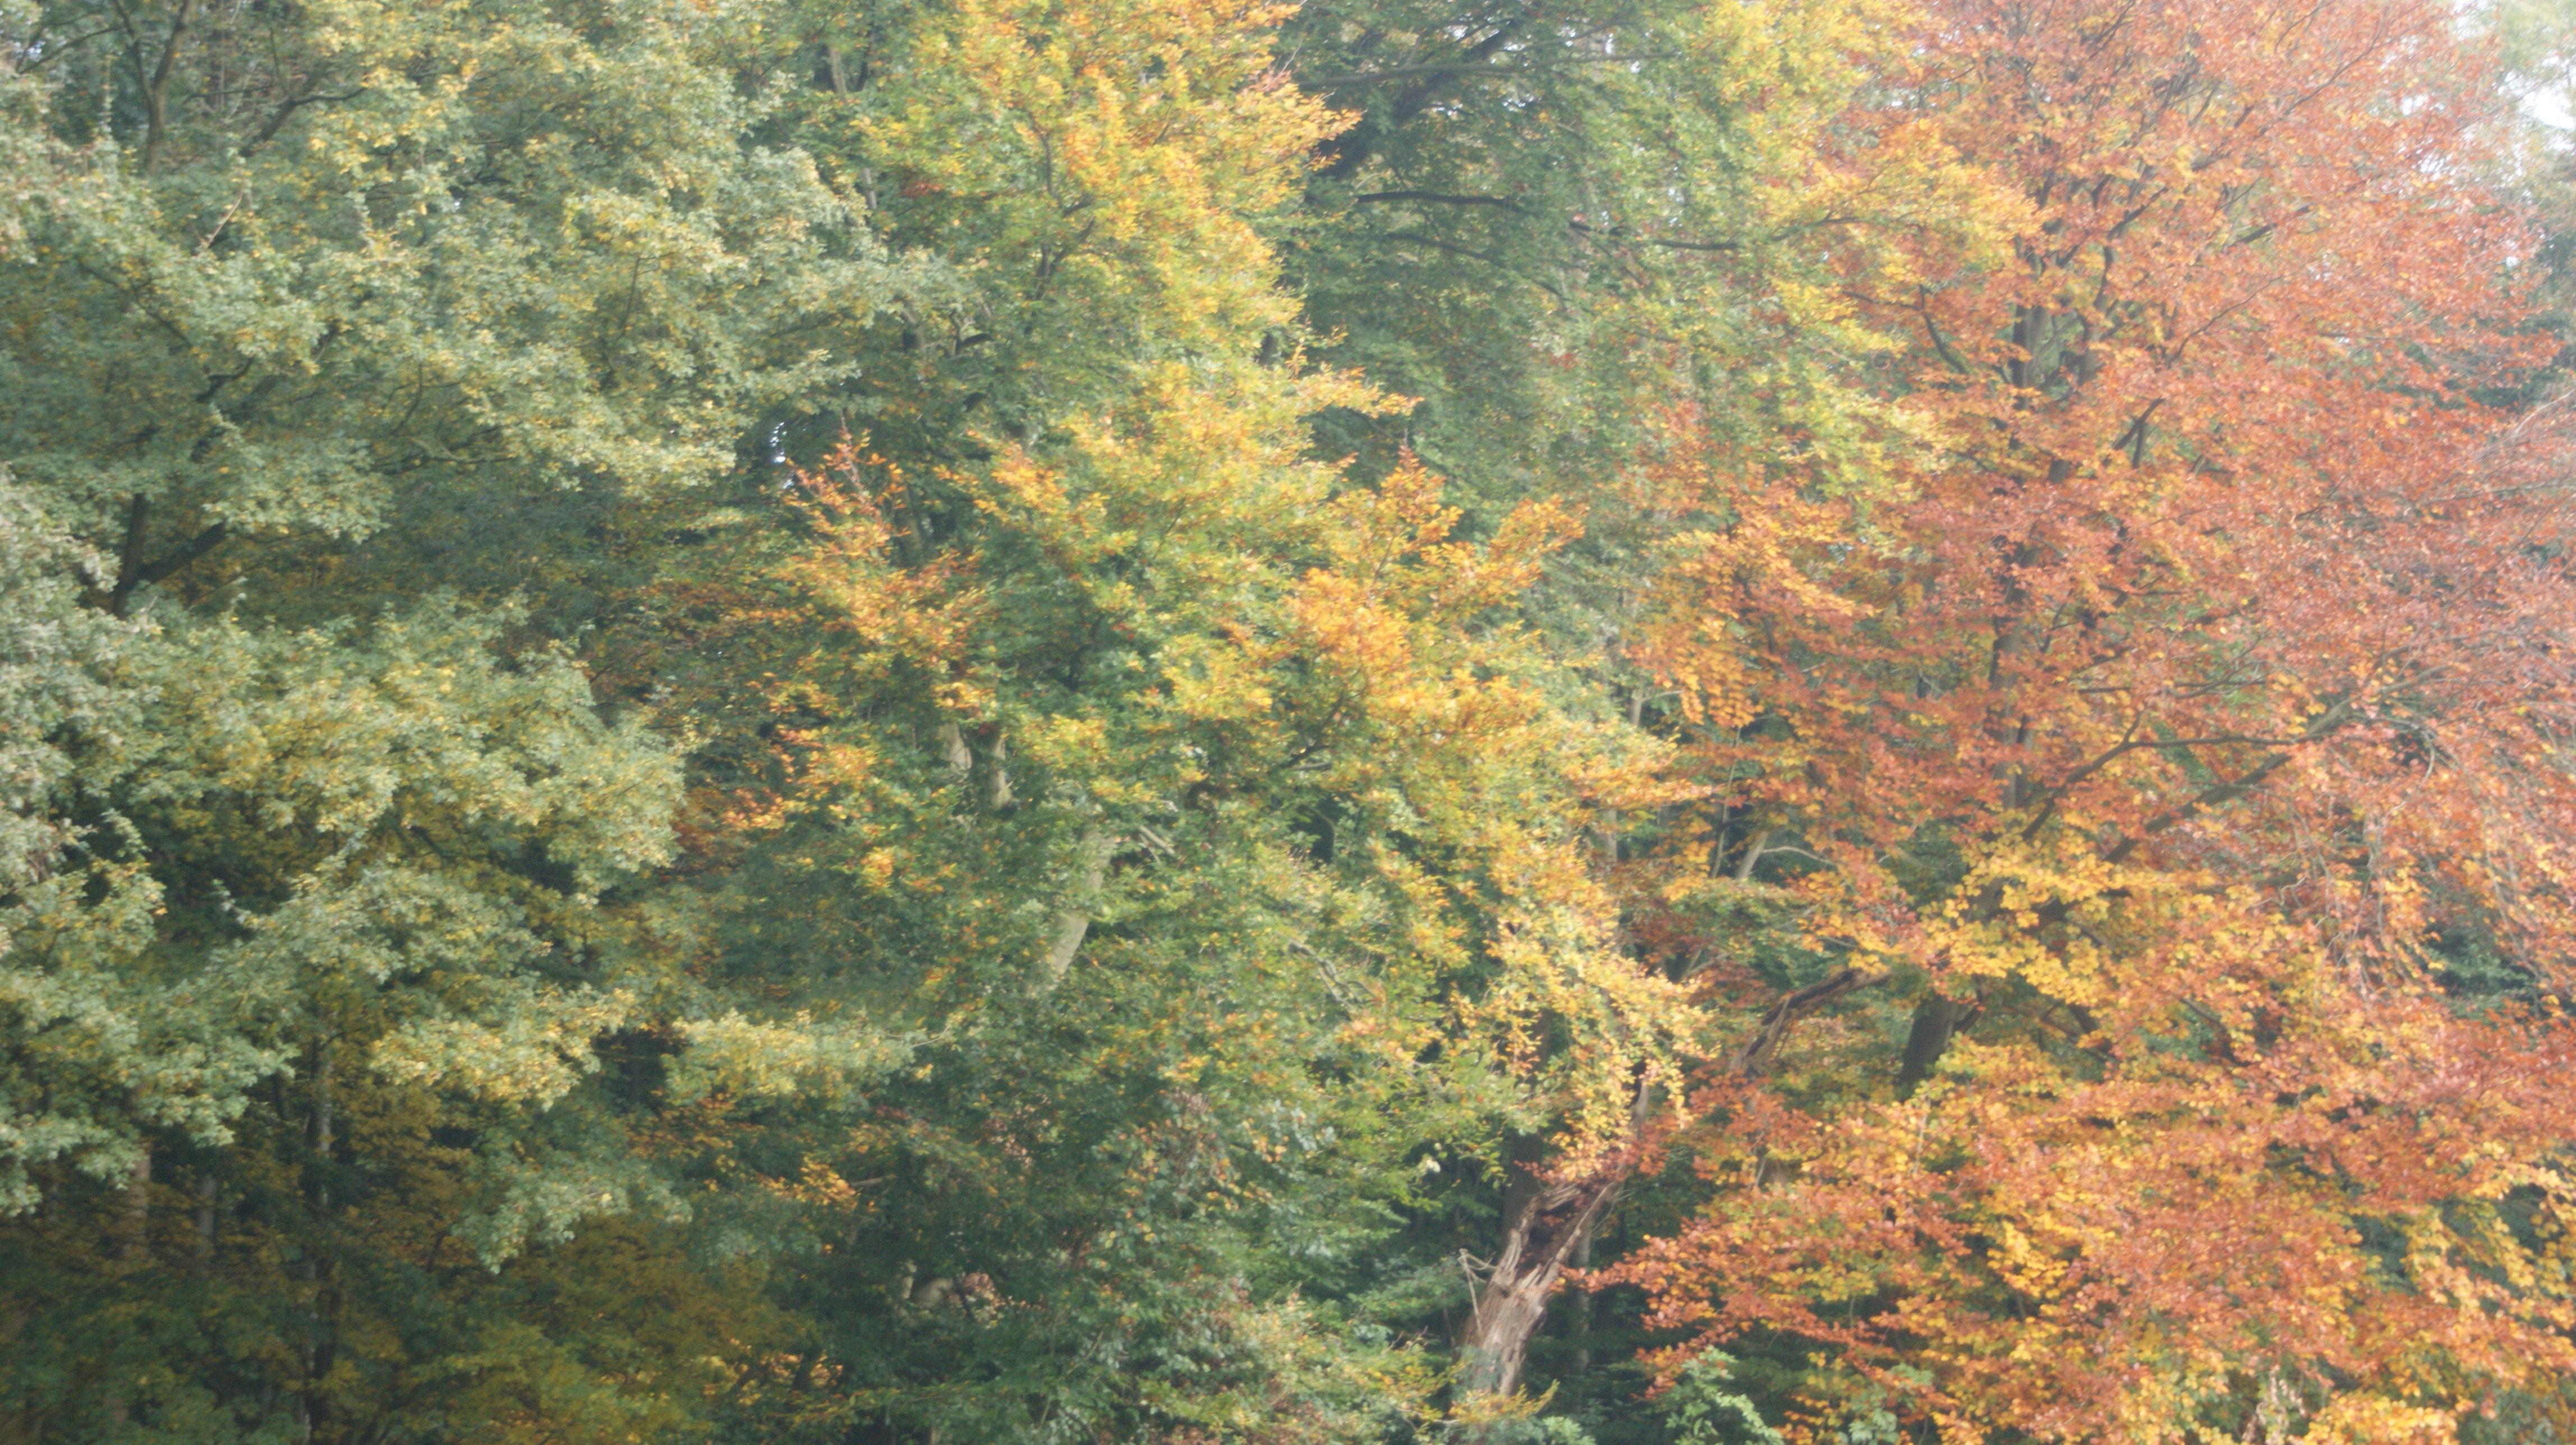
trees, fall, autumn, forrest, vegetation, ecosystem, temperate broadleaf and mixed forest, nature reserve, leaf, tree, forest, deciduous, biome, shrubland, temperate coniferous forest, old growth forest, tropical and subtropical coniferous forests, plant community, grass, woodland, rainforest, valdivian temperate rain forest, spruce fir forest, landscape